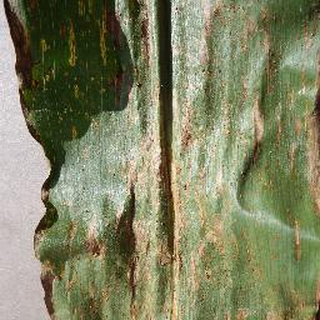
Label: corn_cercospora_leaf_spot